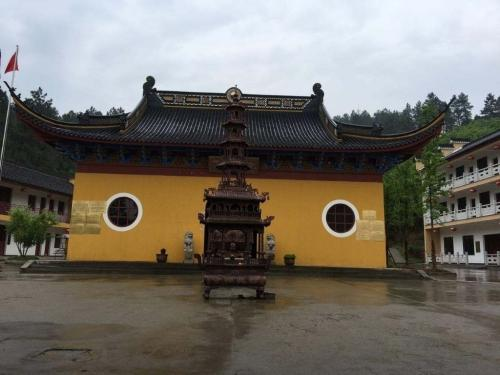
地标名称：秀洲区栖真禅寺
所在城市：嘉兴市·秀洲区